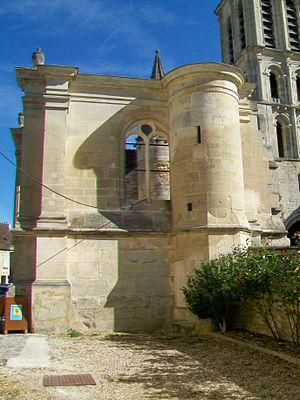
L'extentsion Renaissance inachevée
L'église Saint-Christophe est une église catholique paroissiale située à Cergy, en France. Son extraordinaire portail Renaissance tourné vers le village et son clocher roman qui est l'un des plus anciens du département à compter deux étages attirent les regards, mais le reste des élévations est de faible intérêt. Franchissant le portail, l'on pénètre dans un genre de vestibule à ciel ouvert, qui offre la vue sur des vestiges architecturaux et des arrachements de maçonnerie, et donne l'image d'une église partiellement ruinée. Ce n'est pas tout à fait le cas, car les travaux entrepris à la Renaissance n'ont jamais été achevés, mais l'ancienne nef romane des années 1130 / 1140 a effectivement été démolie en 1904. Elle était vétuste, et sa suppression a facilité les travaux de consolidation du clocher en 1905. La façade occidentale actuelle et les murs clôturant le bas-côté sud Renaissance datent de cette époque. De l'intérieur, l'église se présente comme un espace carré de trois travées de long et de trois travées de large, pratiquement homogène à l'exception de la base du clocher qui reste romane.